Sean Gelael

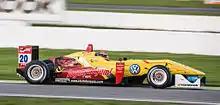
Gelael racing at the Hockenheimring in the 2014 FIA Formula 3 European Championship

In 2014, Gelael signed with Carlin for the 2014 season. On 10 May 2014, he scored his first ever point in the championship, finishing 10th and therefore scoring one point in the Pau Grand Prix. He finished the season in 18th position with 25 points.